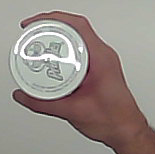
Product: pringles_original